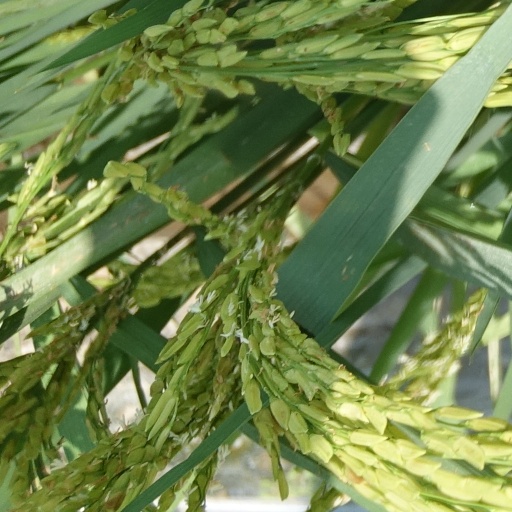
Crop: rice